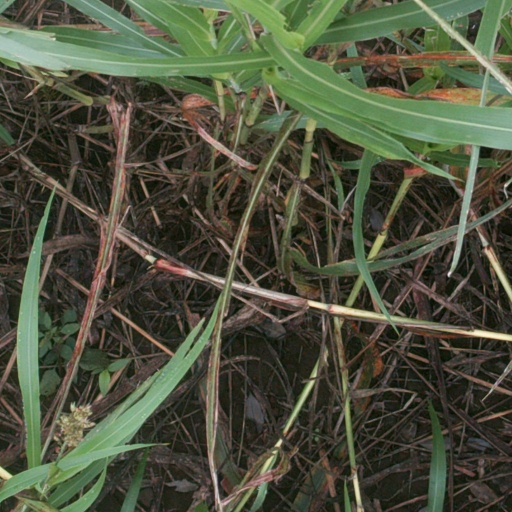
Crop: sorghum